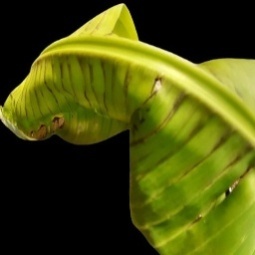
Label: Magnesium